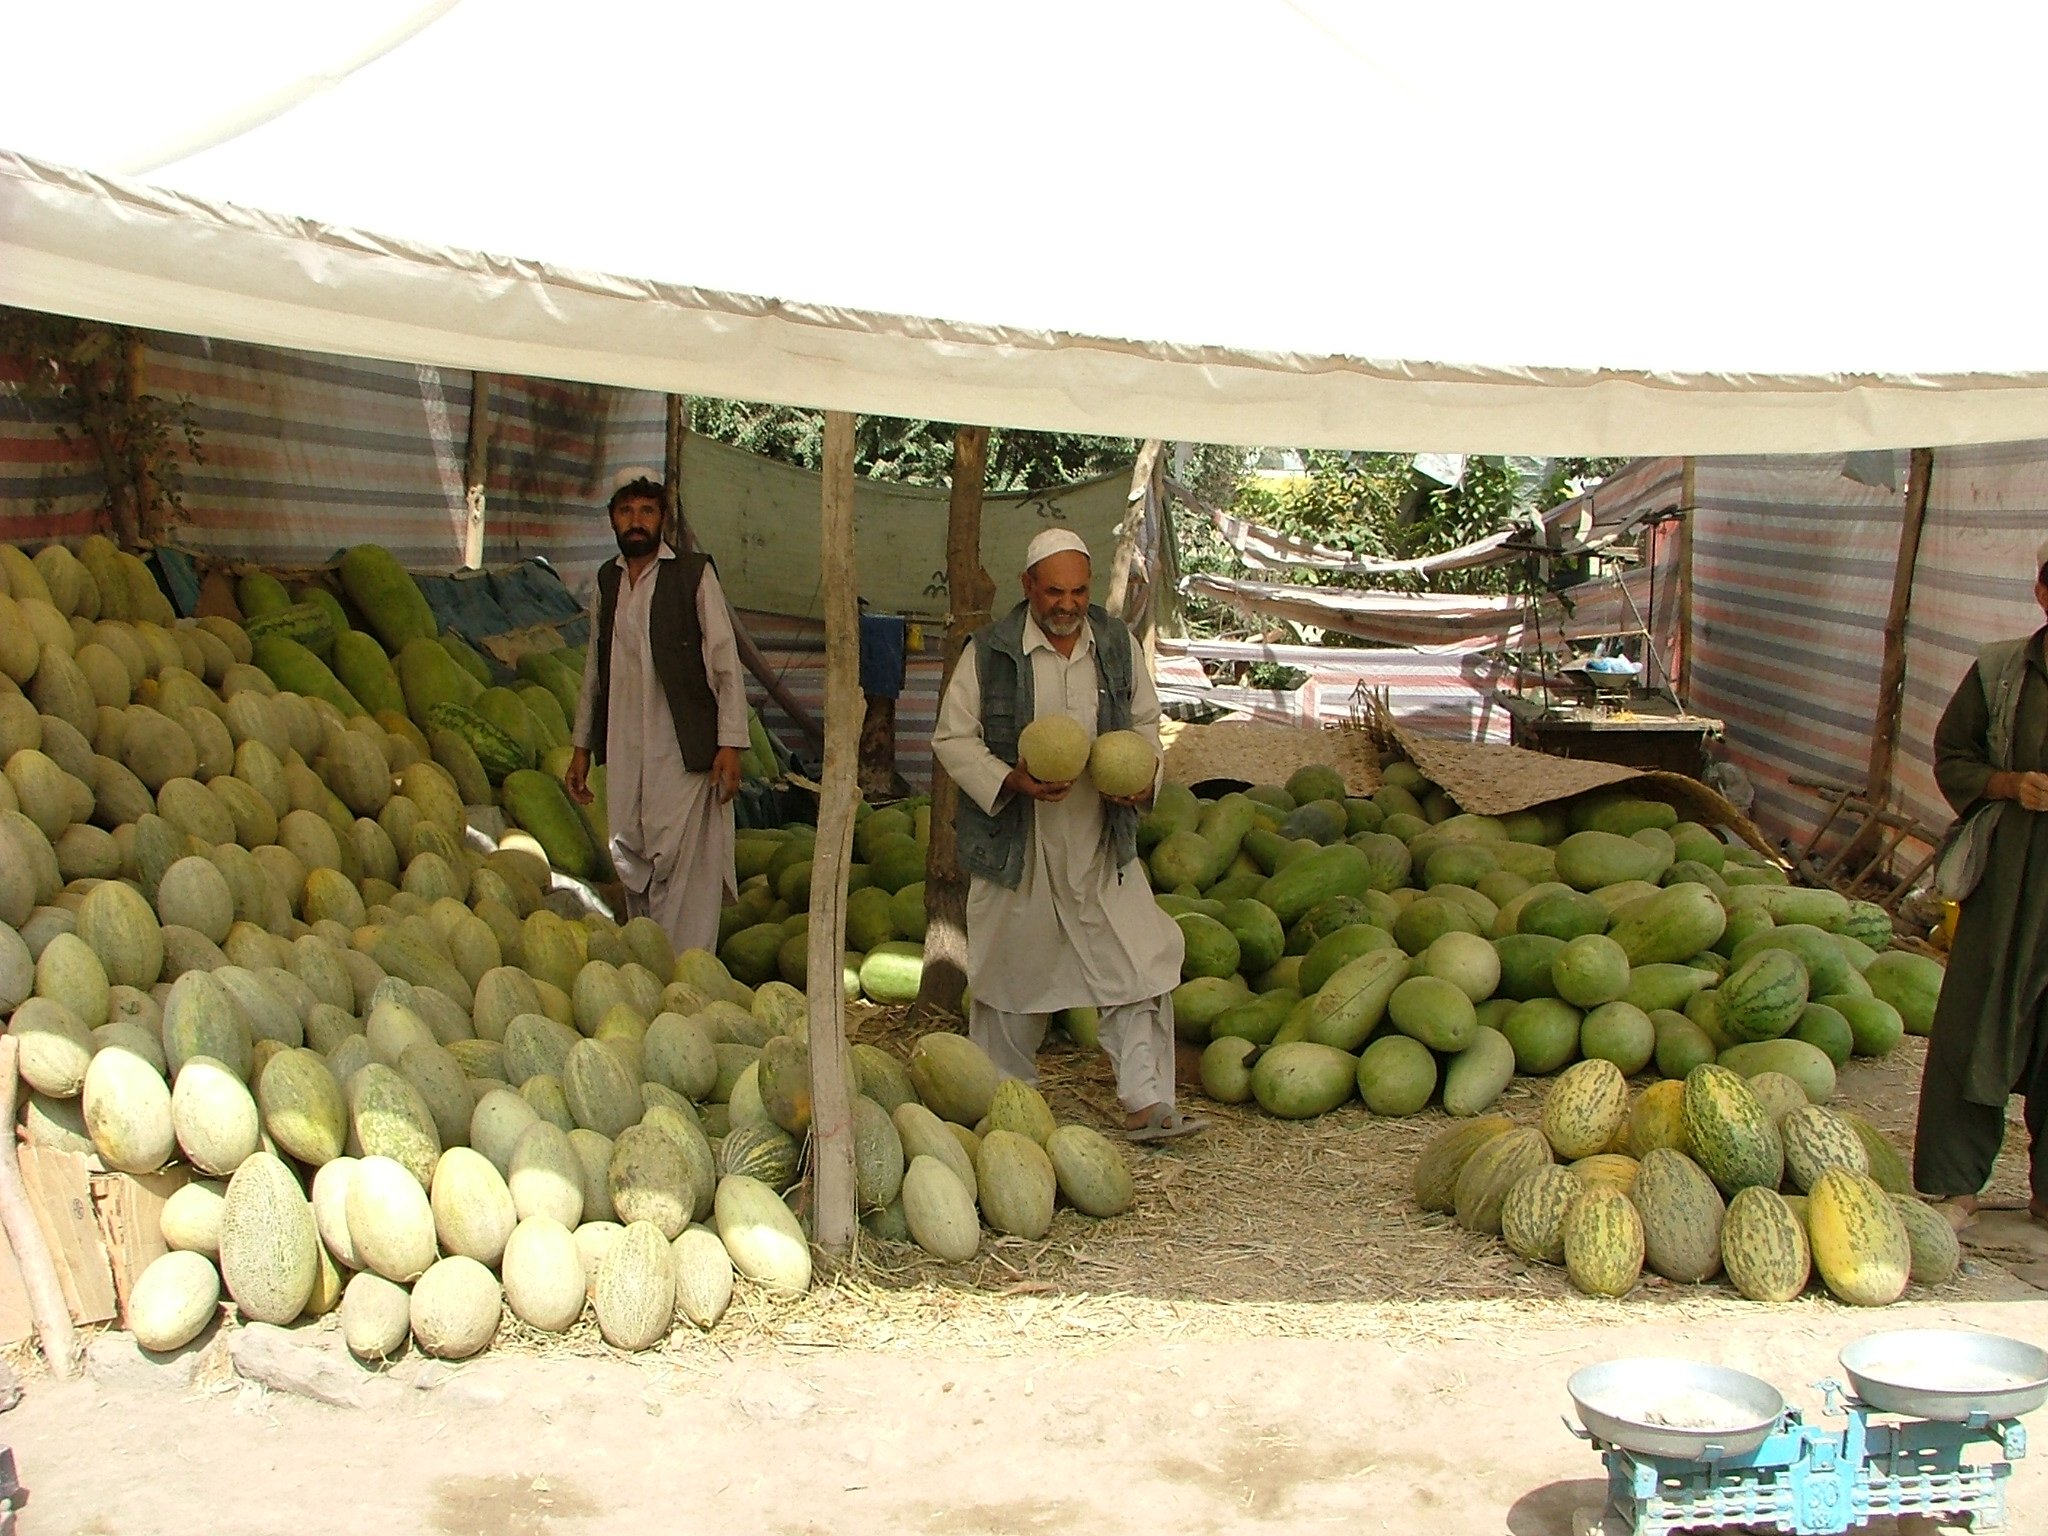
plant, fruit, food, produce, market, agriculture, gourd, public space, market stall, full, melons, fruits, firm, flowering plant, land plant, kabul